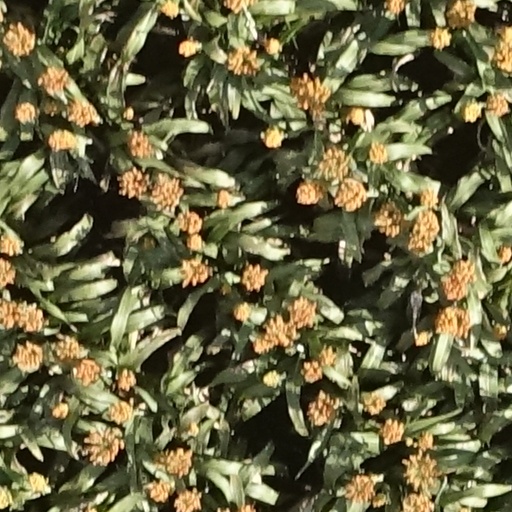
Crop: sorghum